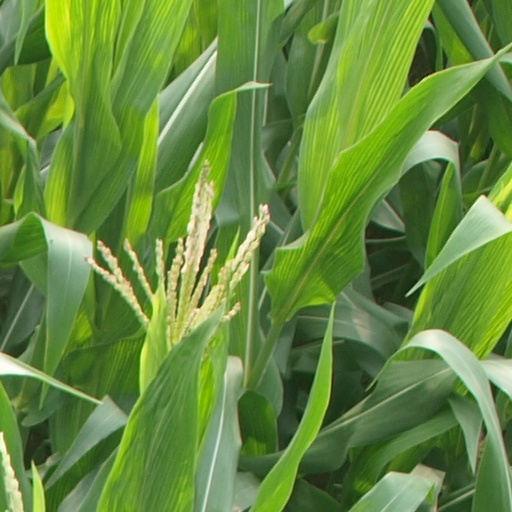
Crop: maize; corn